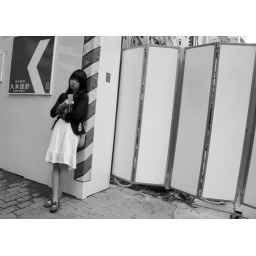
girl leaning against wall